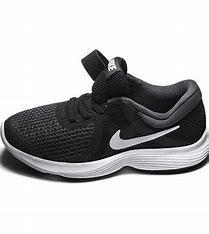
Brand: Nike
Model: Revolution 4